Protected areas of Wales

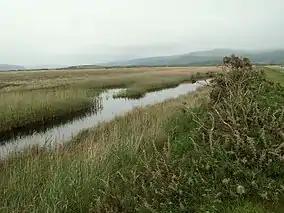
Borth Bog is a Special Area of Conservation near Borth, Ceredigion.

There are fourteen heritage coasts in Wales. They are "stretches of outstanding, undeveloped coast in England and Wales", which are not protected by law (except where covered by other protected areas), but are given special consideration by planning authorities. They are: